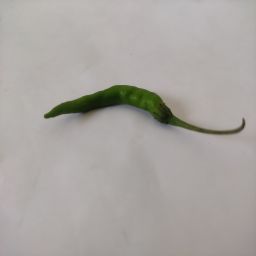
Crop: Chile Pepper
Quality: Unripe